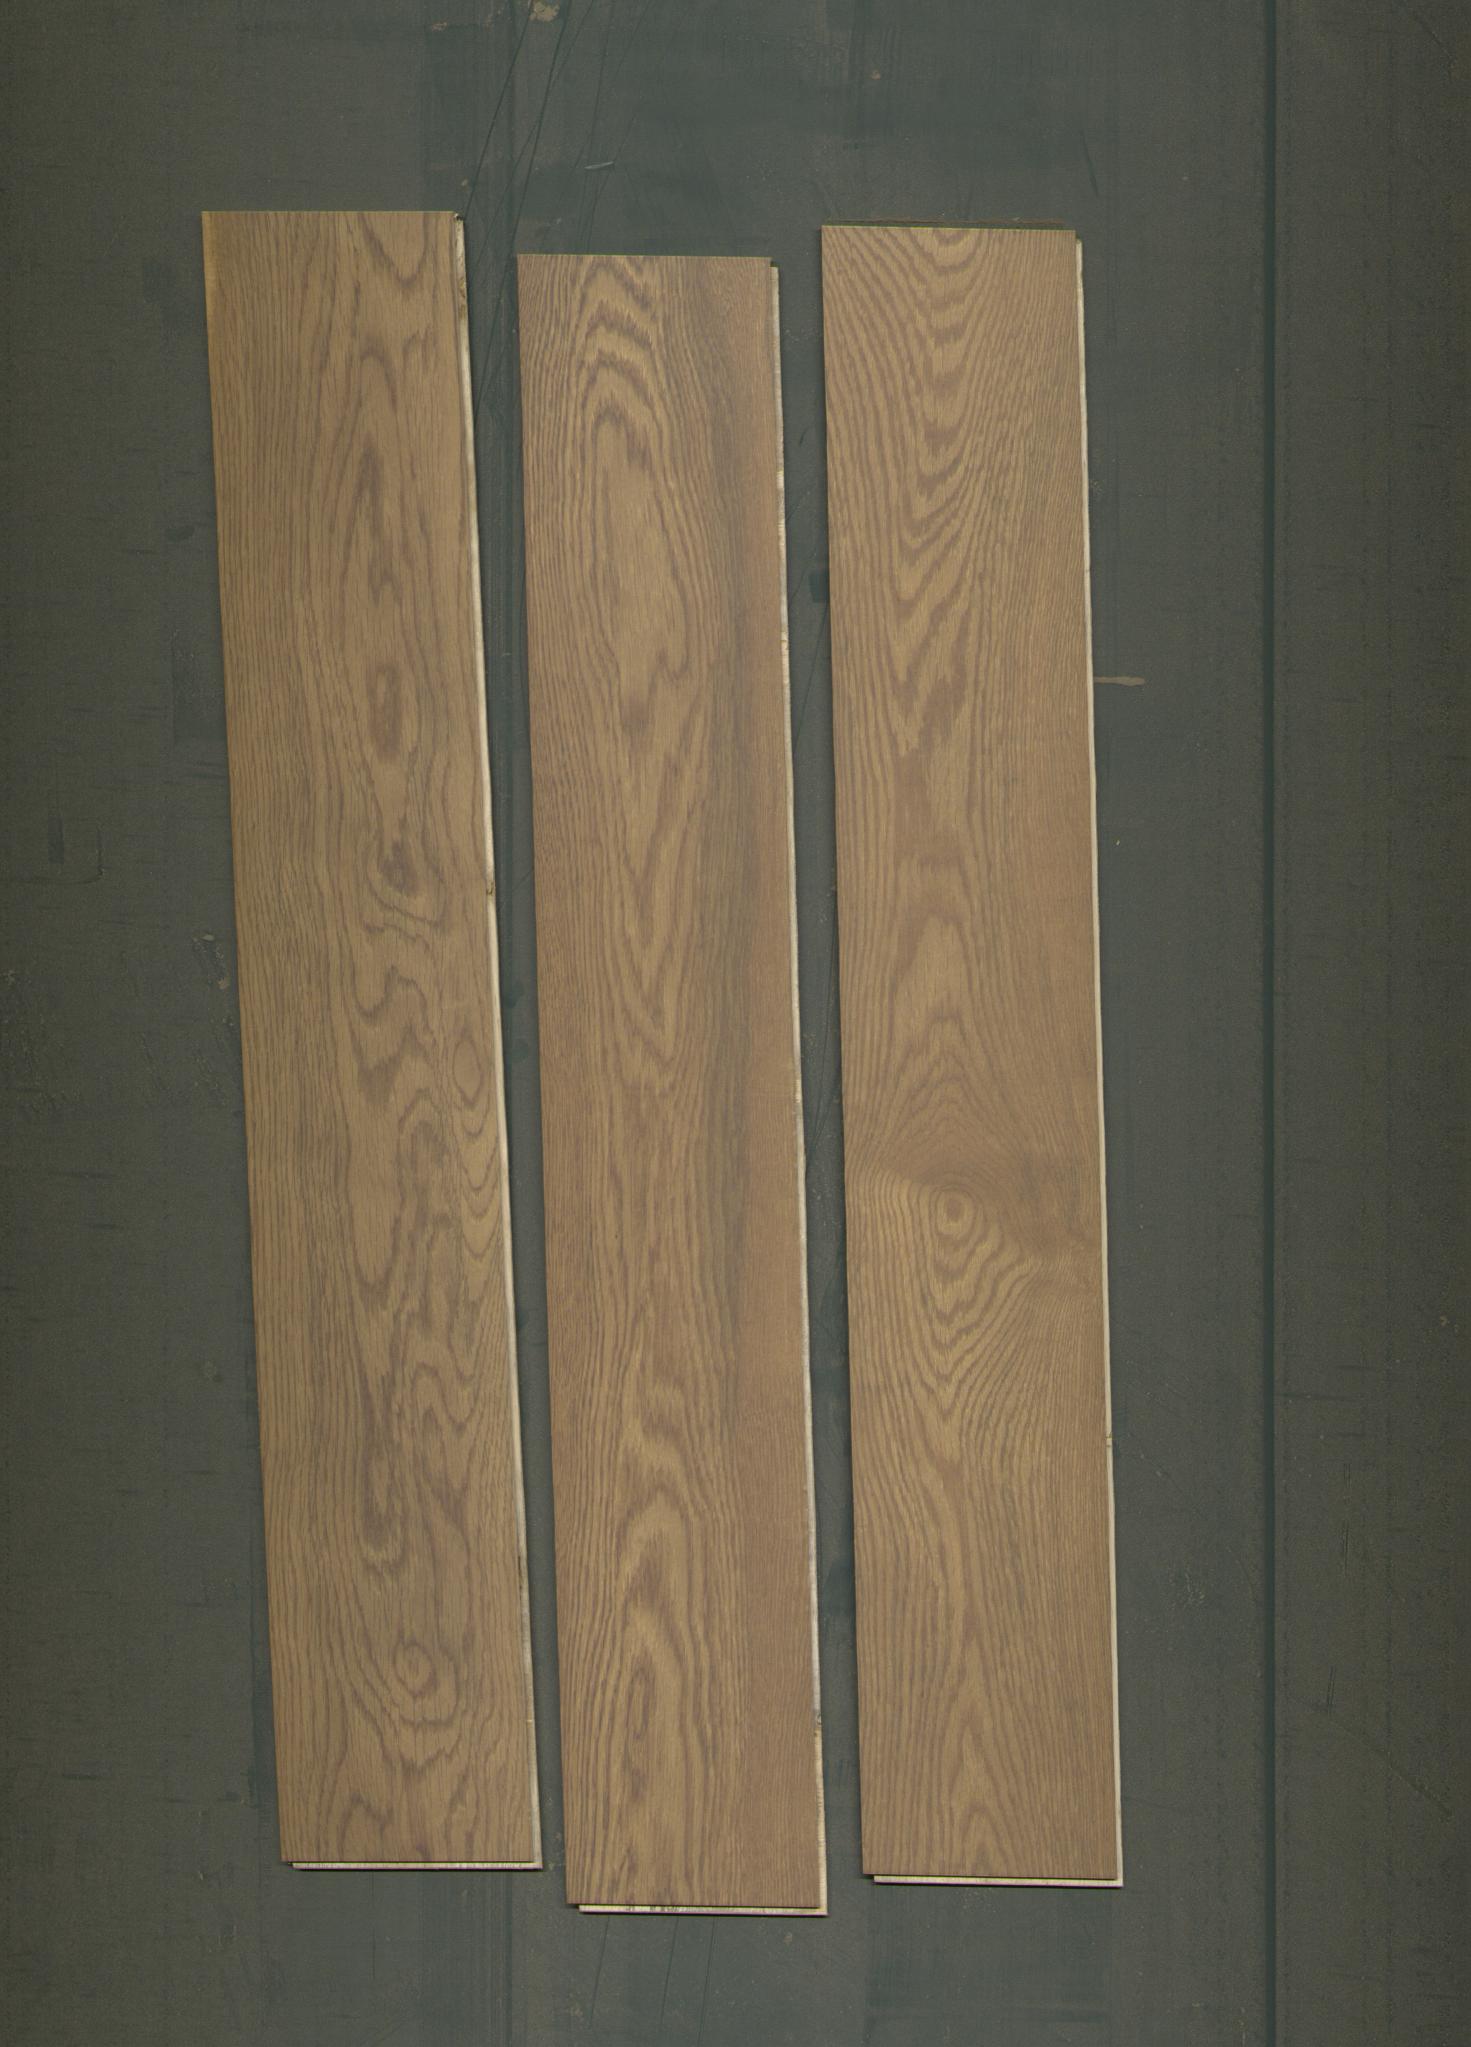
Label: mixers